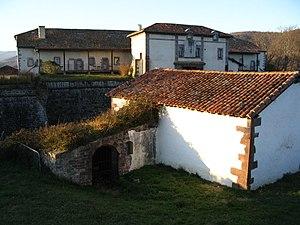
Saint-Jean-Pied-de-Port est une commune française située dans le département des Pyrénées-Atlantiques, en région Nouvelle-Aquitaine.
Cet article recense de manière non exhaustive les châteaux, maisons fortes, mottes castrales, situés dans le département français des Pyrénées-Atlantiques. Il est fait état des inscriptions et classements au titre des monuments historiques.